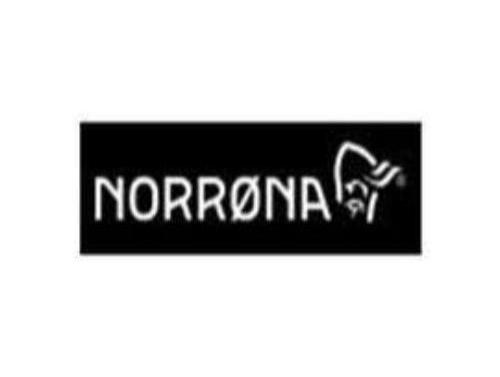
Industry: Clothes